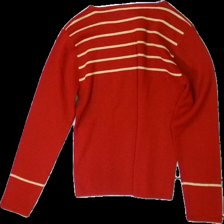
View: back
Type: Sweater
Category: Ladies
Brand: Not in the list
Brand text on label: gianini
Colors: Red, Yellow
Material: 62% acrylic, 38% wool
Pattern: Striped
Cut: Regular, C-collar
Size: S
Season: All
Price range: <50
Recommended usage: Reuse
Description: Red sweater with golden stripes for women